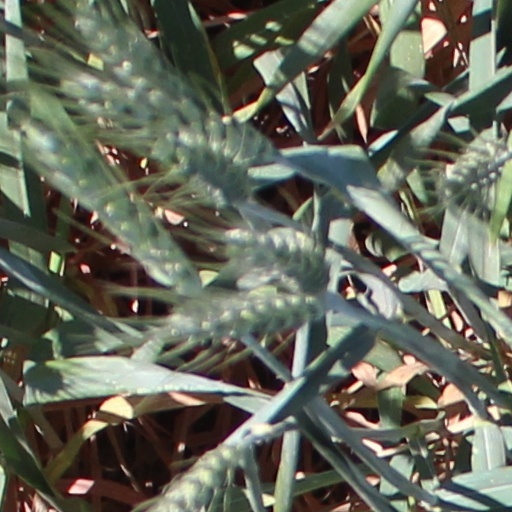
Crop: wheat